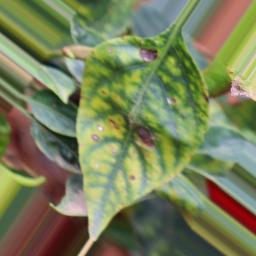
Label: nutritional